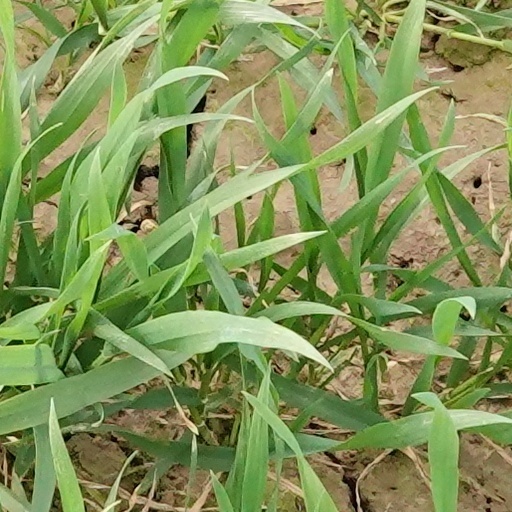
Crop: wheat